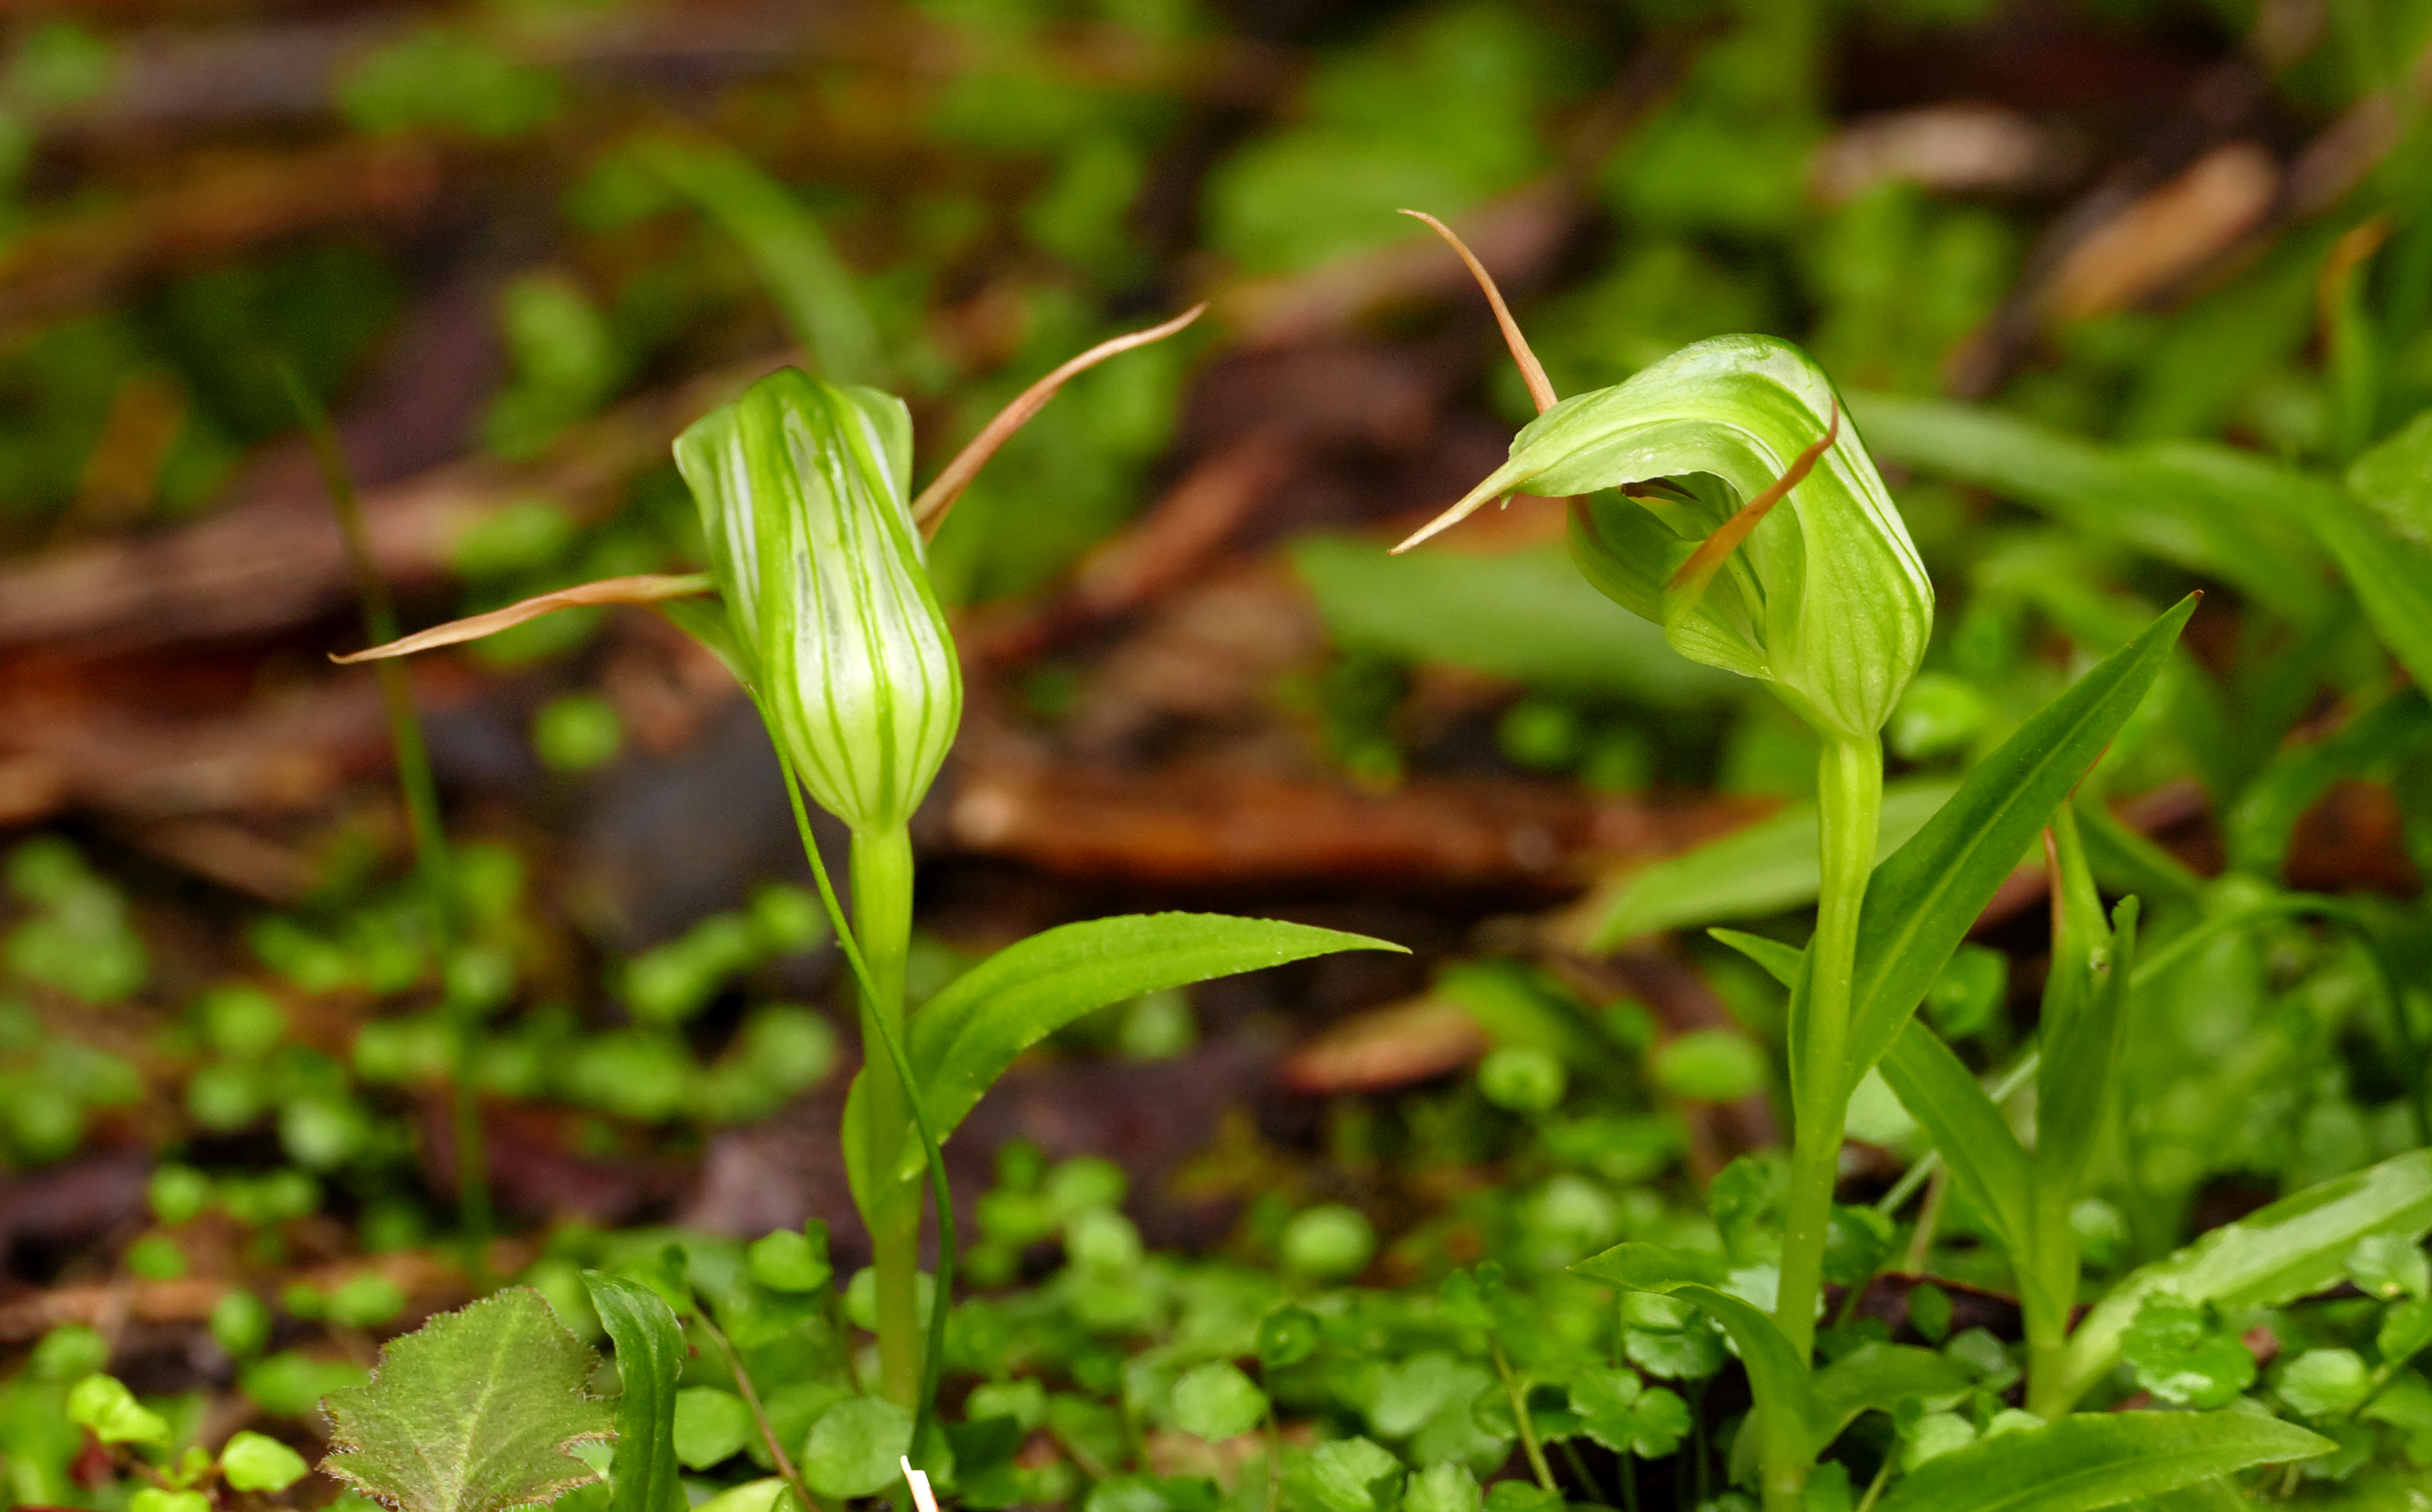
nature, grass, plant, leaf, flower, green, produce, botany, flora, wildflower, lumixfz1000, greenhoodedorchidnz, arum, cypripedium, macro photography, flowering plant, plant stem, land plant